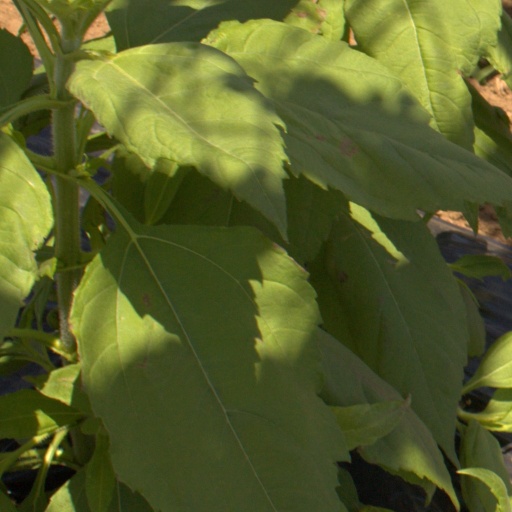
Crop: Jerusalem artichoke